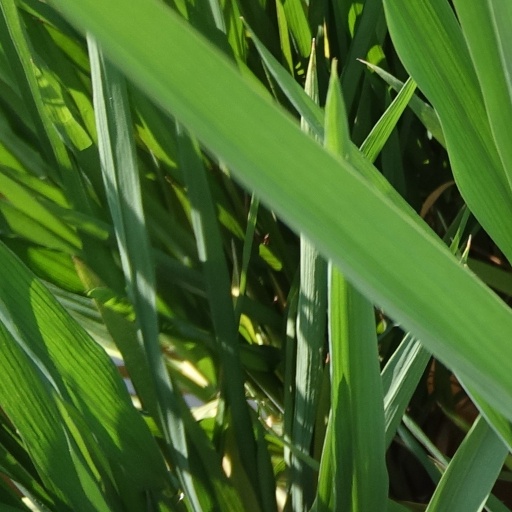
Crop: rice